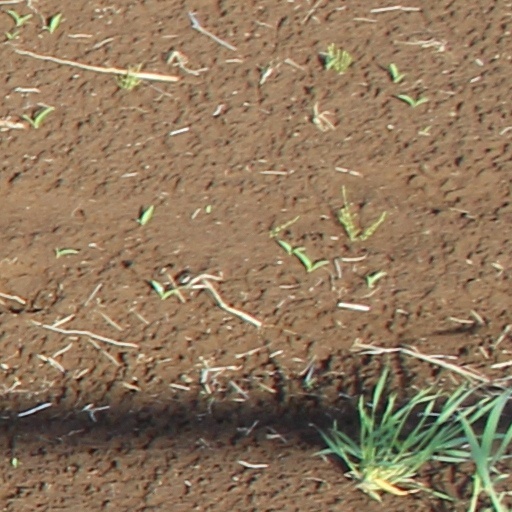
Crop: wheat